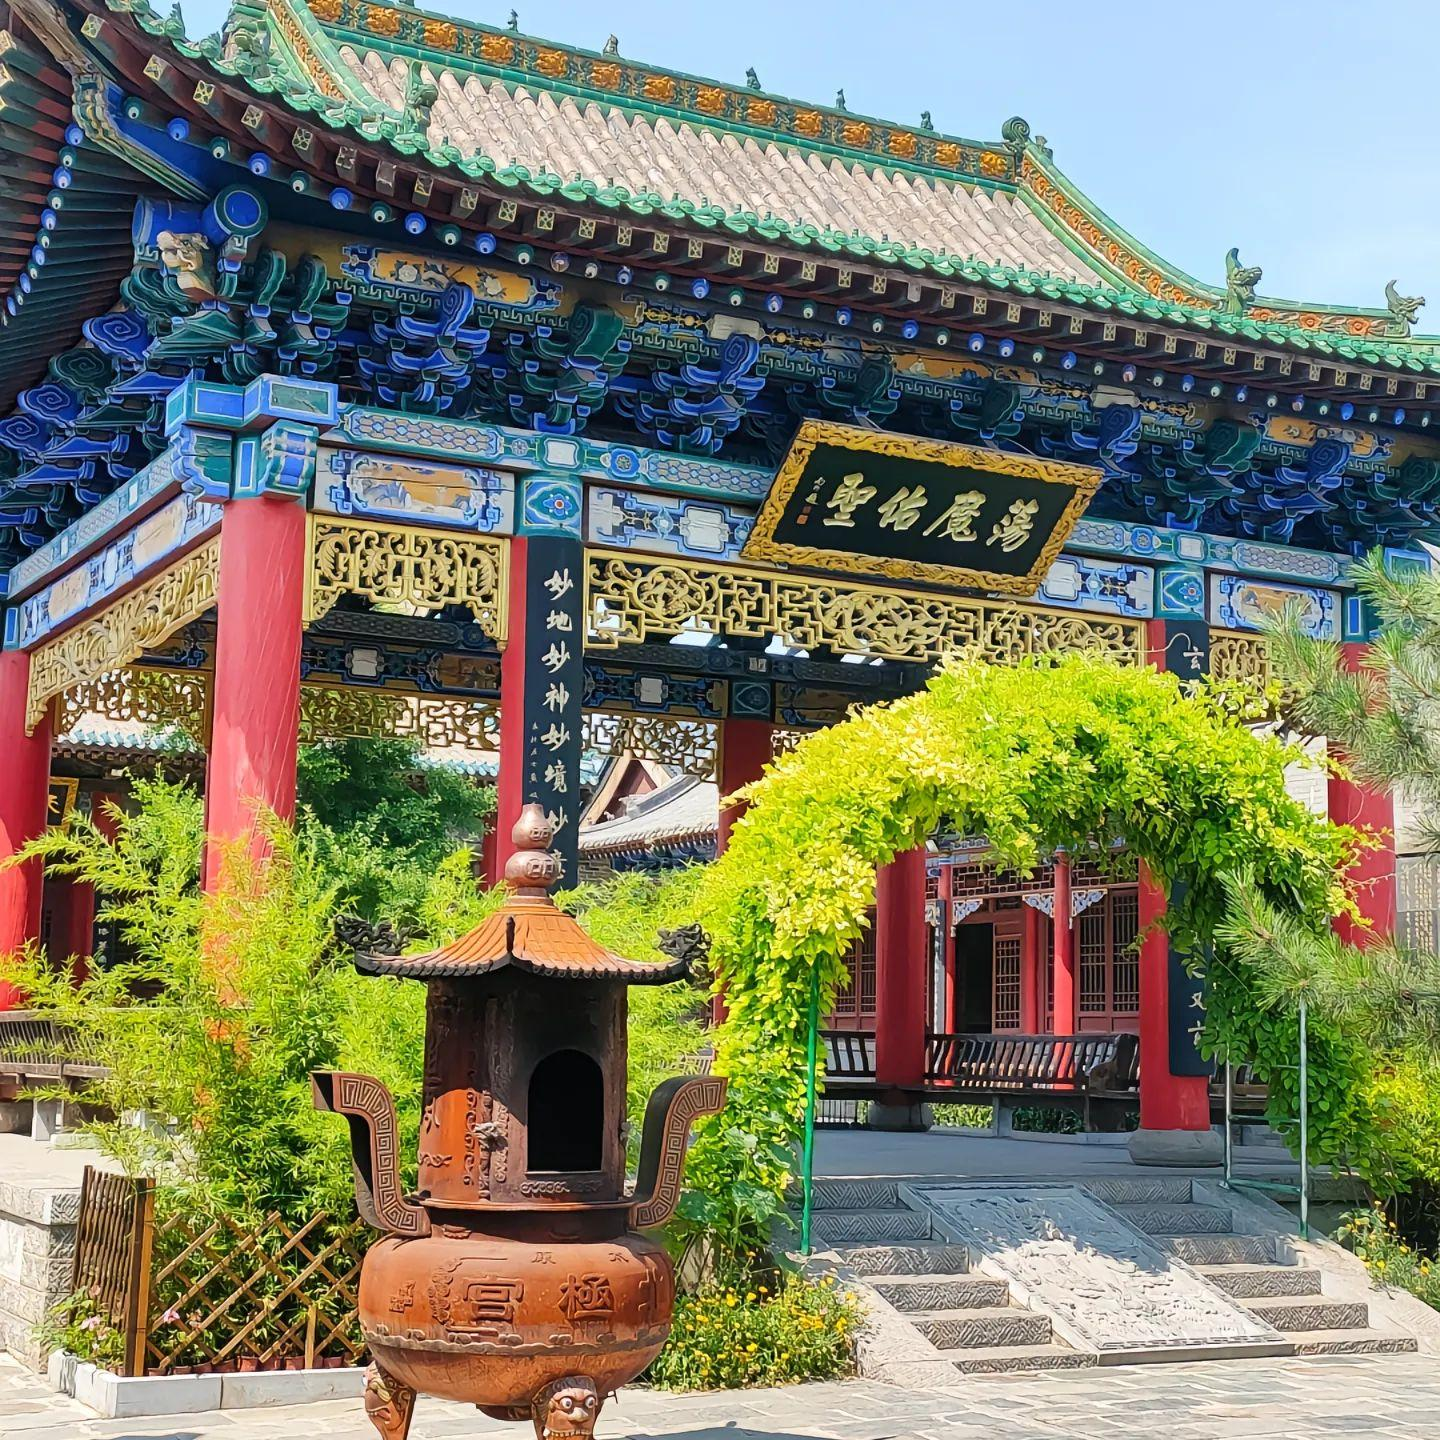
地标名称：西吴北极宫
所在城市：太原市·小店区